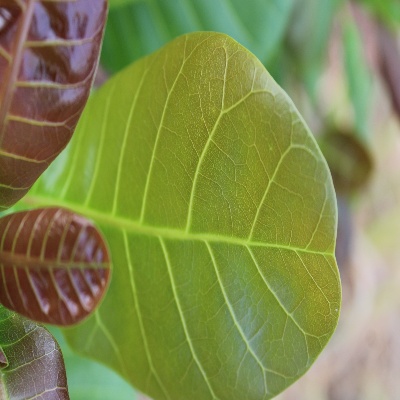
Crop: Cashew
Condition: healthy